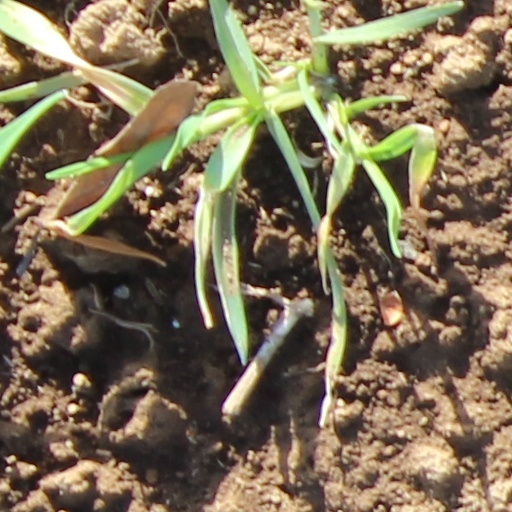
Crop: wheat